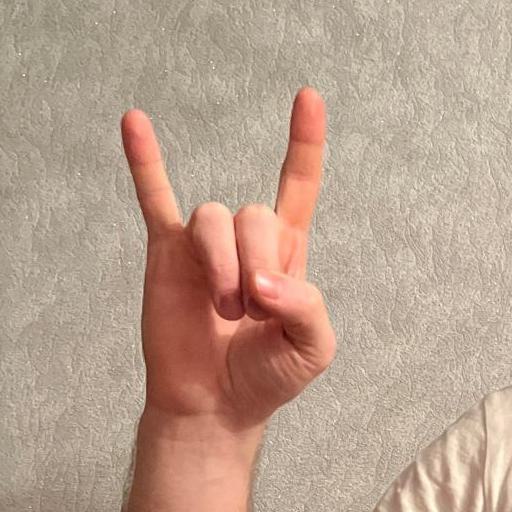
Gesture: rock